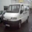
Label: bus